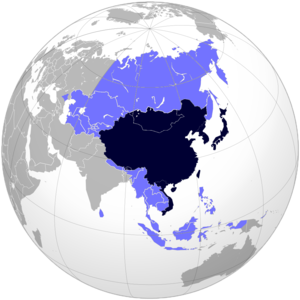
La sphère culturelle chinoise est composée de pays largement influencés par la culture chinoise ou qui l'ont été durant des étapes clés de leur histoire. Cet ensemble comprend de façon générale :